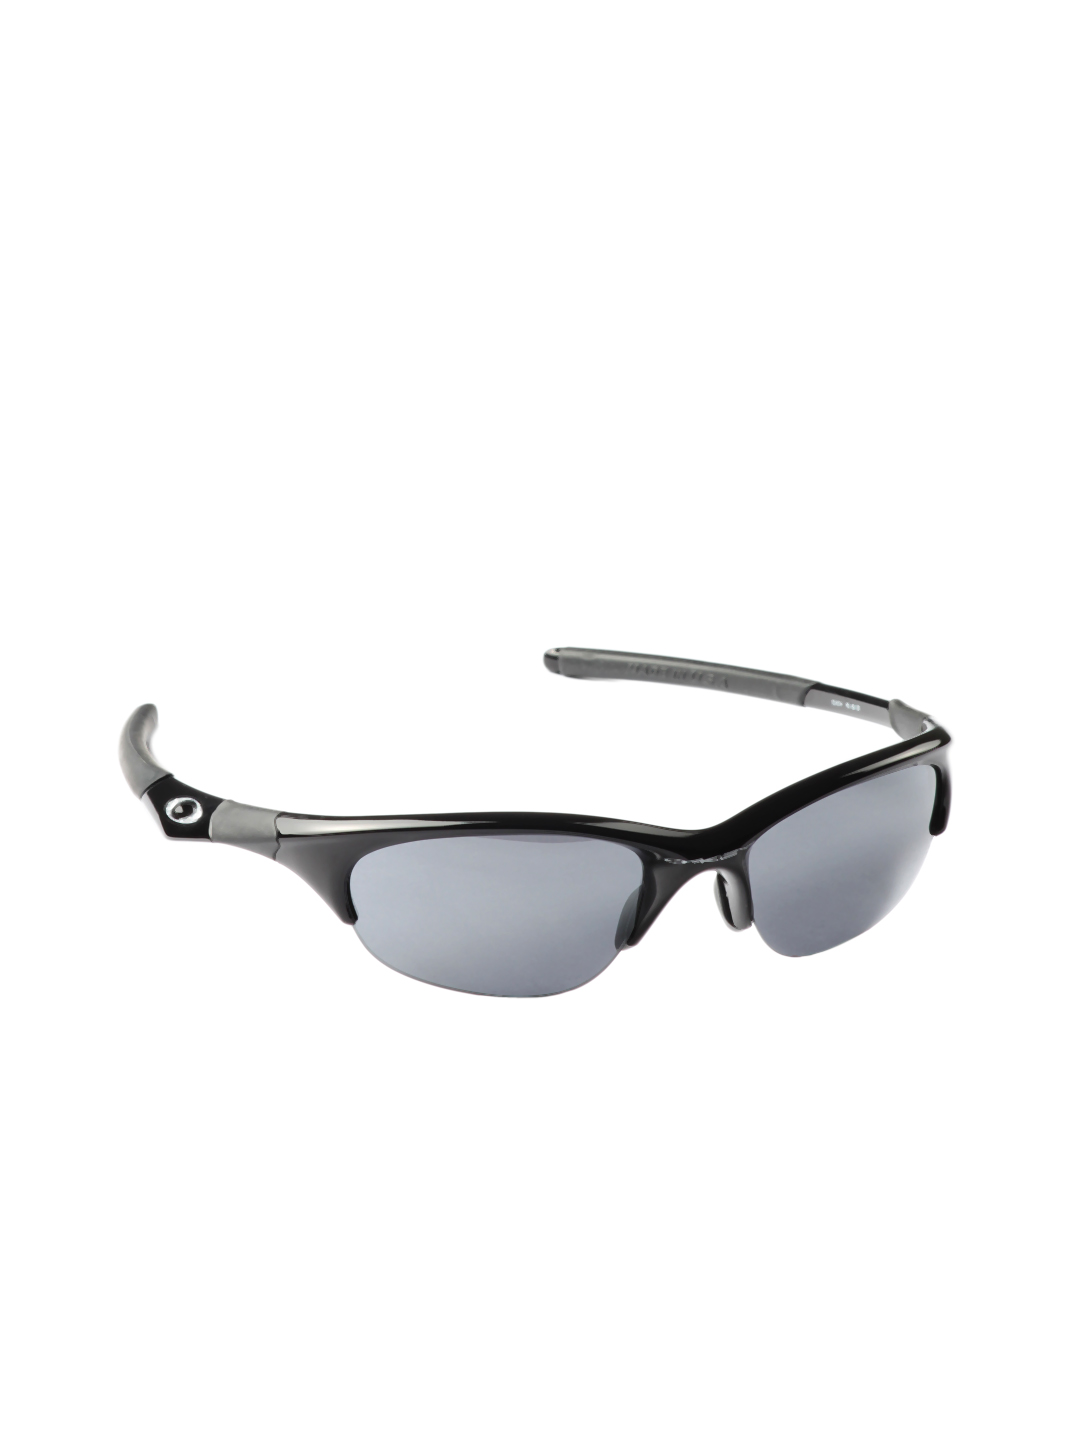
Oakley Men Fast Jacket Black Sunglasses
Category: Accessories / Eyewear / Sunglasses
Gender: Men
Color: Black
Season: Winter 2016
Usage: Casual